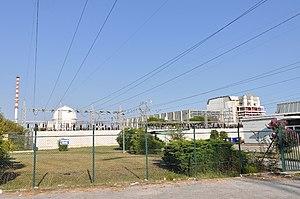
La centrale nucléaire Latina avait été installée à Latina, la capitale de la province de Latina dans la région du Latium en Italie.